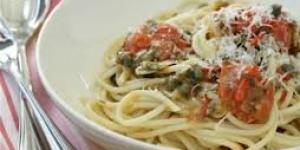
espaguetis con aceitunas y anchoas